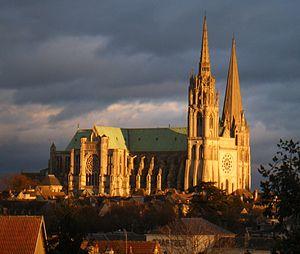
Cathédrale Notre-Dame de Chartres et la gare, éclairage au coucher de soleil
La via Turonensis est le nom latin d'un des quatre chemins de France du pèlerinage de Saint-Jacques-de-Compostelle, le plus au nord. Elle part de la tour Saint-Jacques à Paris, puis traverse notamment Orléans ou Chartres, Tours, Poitiers, Saintes, Bordeaux.